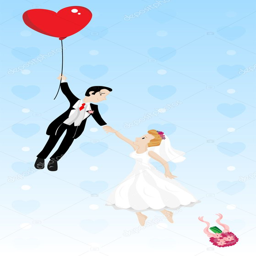
just married couple flying with a heart shaped balloon --